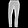
Label: Trouser